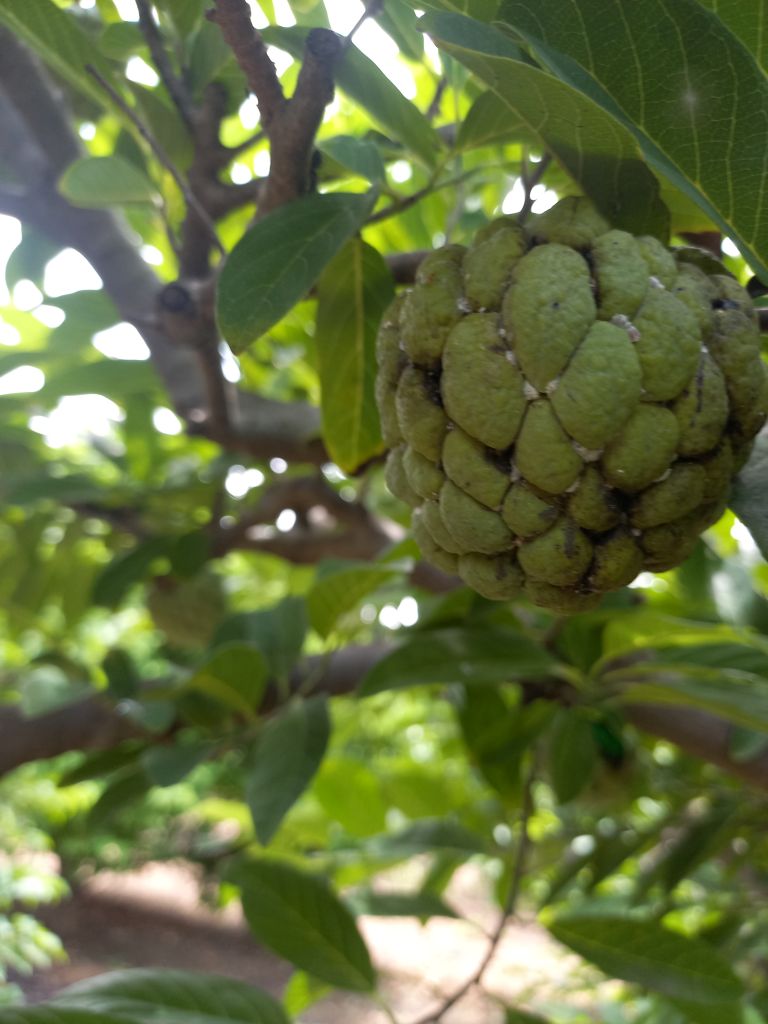
Disease label: Athracnose